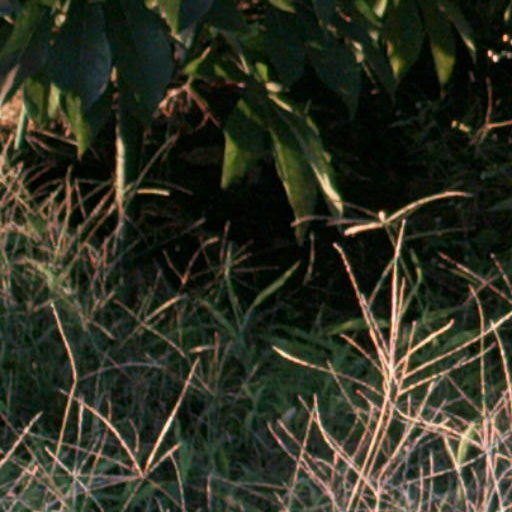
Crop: cassava